Marina Brogi

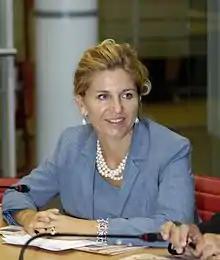

She is often interviewed as an expert in economics by the main Italian television news magazines (TG1, TG1 Economics, Special TG1, TG7, Class-CNBC, Sky Italia) and radio (Radio 1 and Radio 24). She is the author of numerous articles in the press (Il Sole 24 Ore, CorrierEconomia, Finanza e Mercati, Libero Mercato, Bloomberg).